Irrewillipe

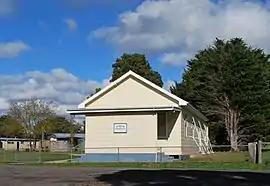
Memorial Hall at Irrewillipe, 2012

Irrewillipe is a locality in south west Victoria, Australia. The locality is in the Colac Otway Shire, south west of the state capital, Melbourne.